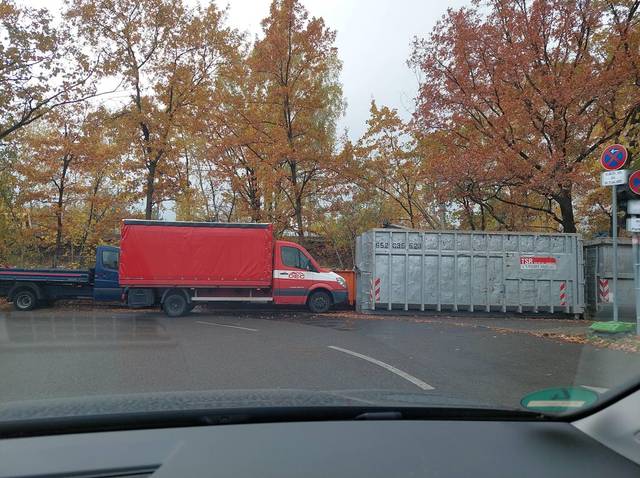
Region: Germany
Coordinates: 52.458, 13.506